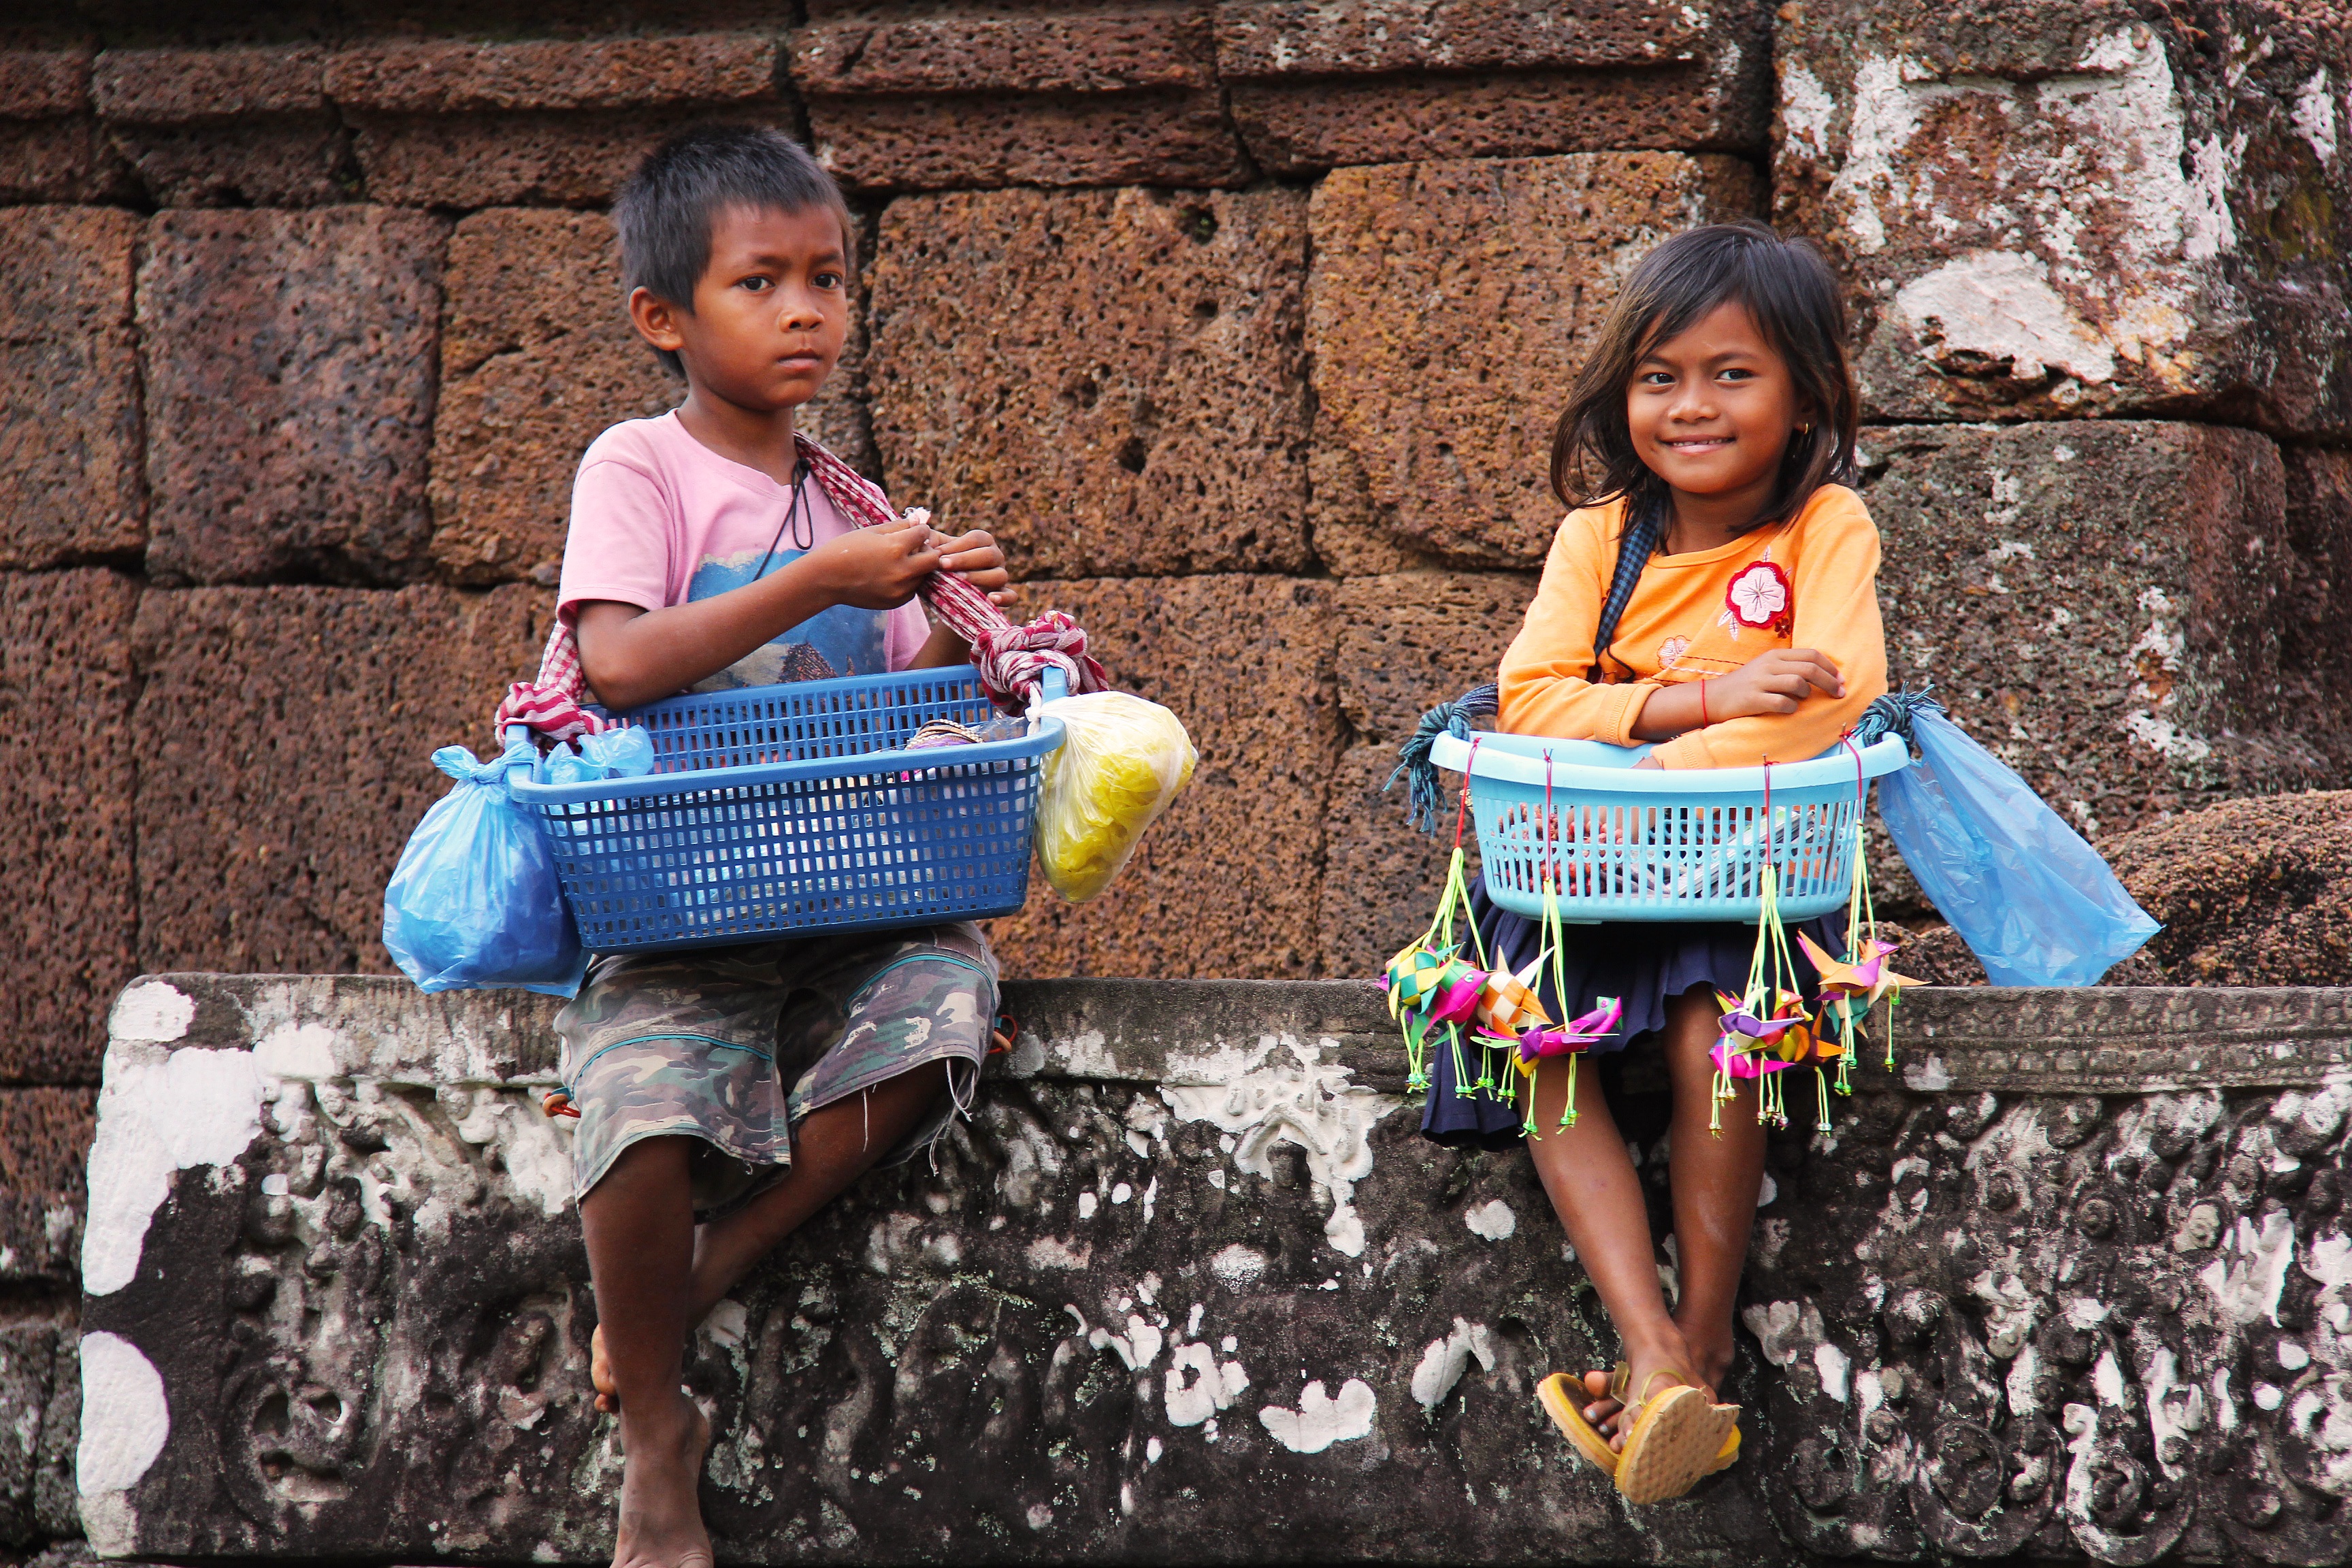
person, architecture, people, antique, old, tourist, travel, spring, artist, asia, ancient, child, colorful, tourism, art, children, cambodia, beautiful, local, souvenirs, angkor wat, selling, angkor, khmer, siem reap